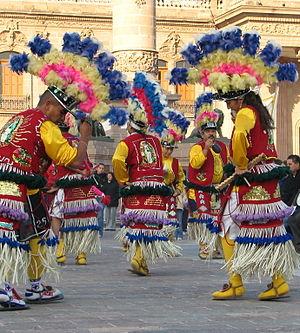
Les Matachines sont un genre de danse très répandu aux XVIᵉ et XVIIᵉ siècles en Europe, apparentée à la moresca et à la danse des Bouffons que décrit Thoinot Arbeau dans son Orchésographie : « [une danse] que nous appellons les Bouffons ou Mattachins, qui sont vestus de petits corcelets, avec des simbries [franges] és espaules, & soubs la ceinture, une pente de taffetats soubz icelles, le morion de papier doré, les bras nuds, les sonnettes aux jambes, l'espée au poing droit, le bouclier au poing gauche ».